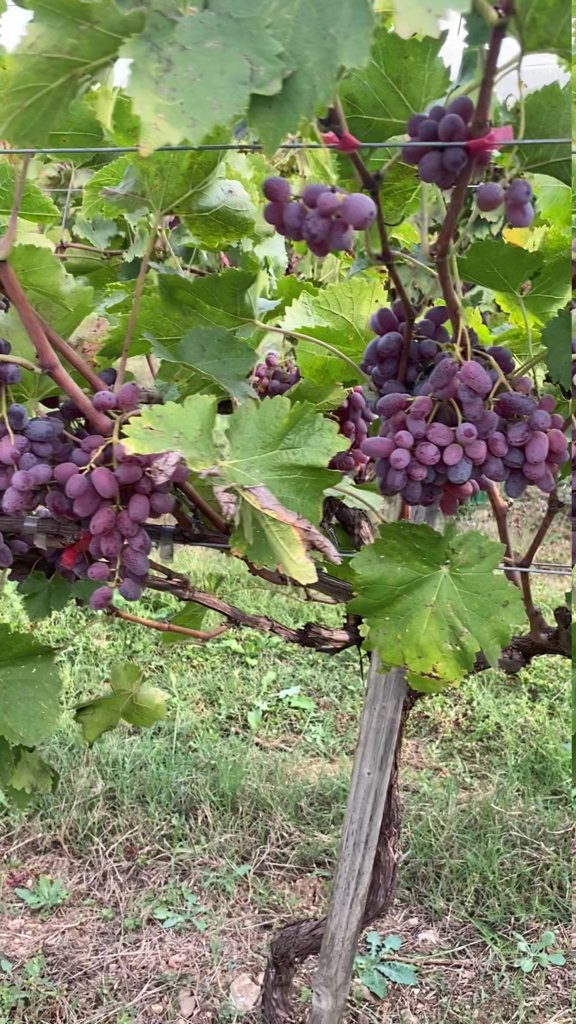
Berries visible: 167
Grape clusters: 8